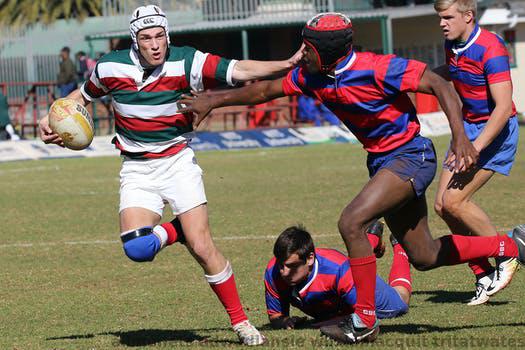
Label: Watermark